I Remember Better When I Paint

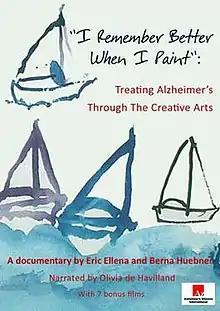
Theatrical release poster

I Remember Better When I Paint is a feature length international documentary film about the positive impact of art and other creative therapies in people with Alzheimer's disease and how these approaches can change the way the disease is viewed by society. The film examines the way creative arts bypass the limitations of dementia disorders such as Alzheimer's and shows how patients' still-vibrant imaginations are strengthened through therapeutic art.